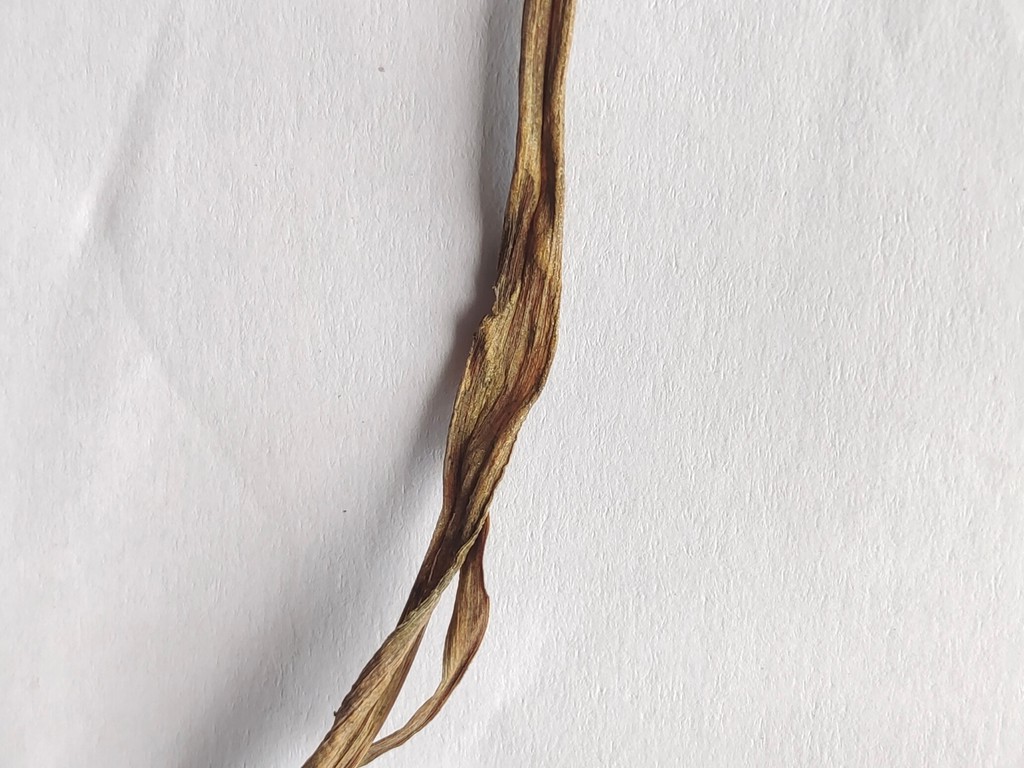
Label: Dried